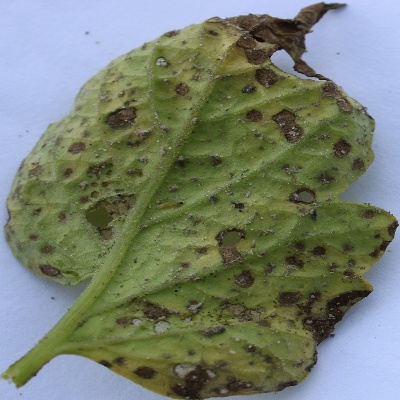
Crop: Tomato
Condition: leaf blight